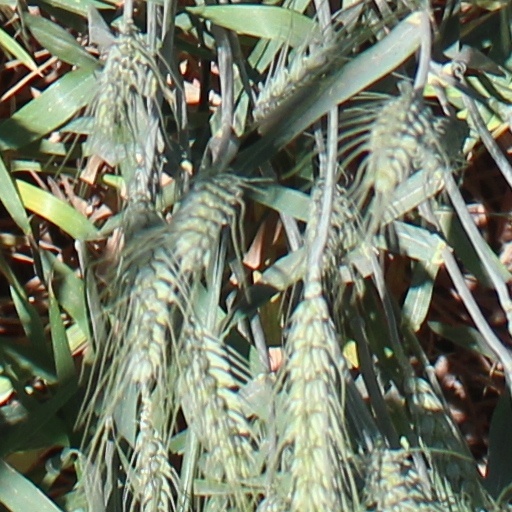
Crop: wheat